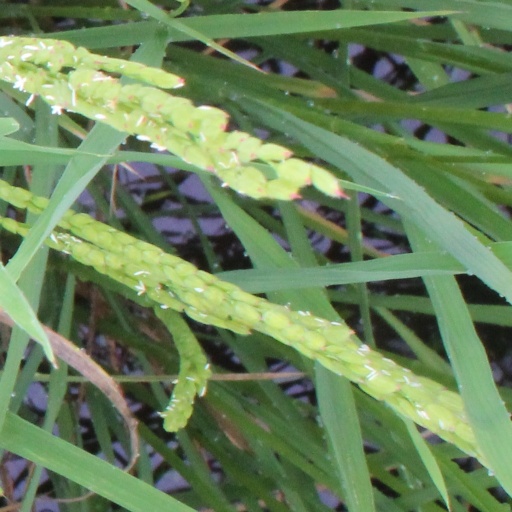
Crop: rice